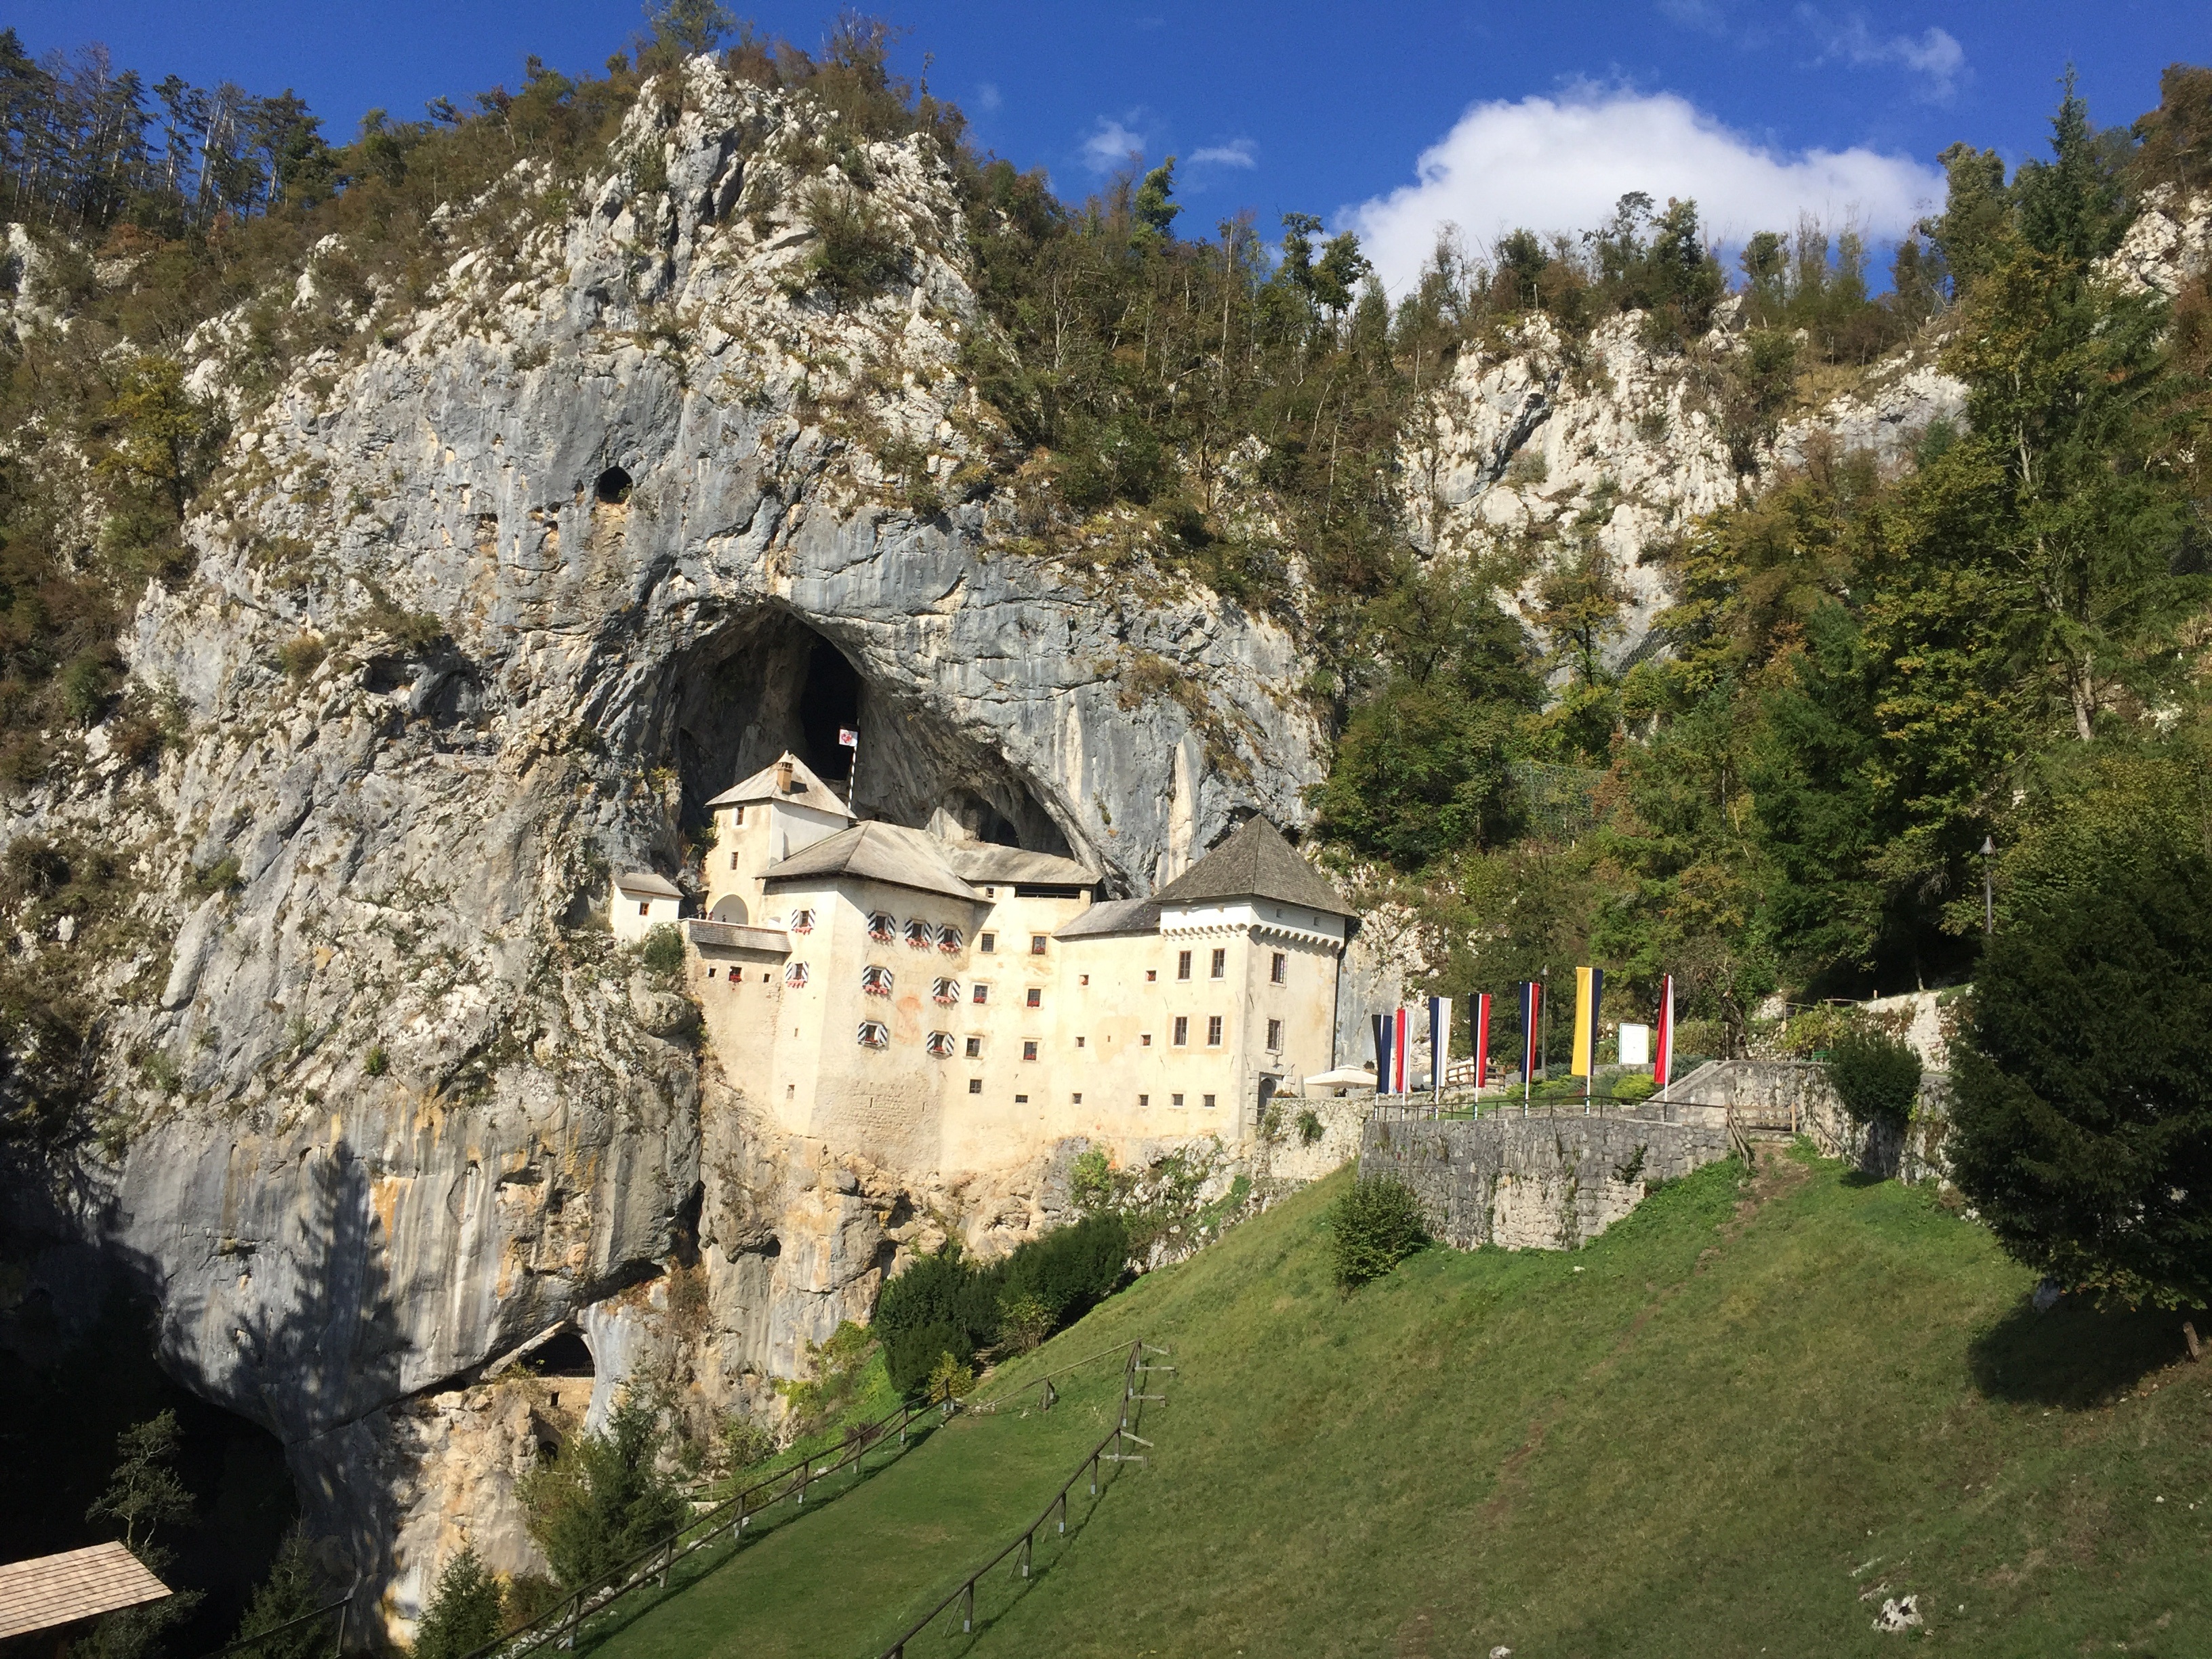
landscape, tree, rock, mountain, architecture, building, chateau, old, wall, mountain range, stone, tourist, travel, village, cliff, europe, castle, landmark, attraction, historic, fortification, tourism, medieval, fortress, alps, ruins, monastery, history, fort, famous, estate, s, slovenia, stories, visit, defend, postojna, slovenija, predjama, predjamski